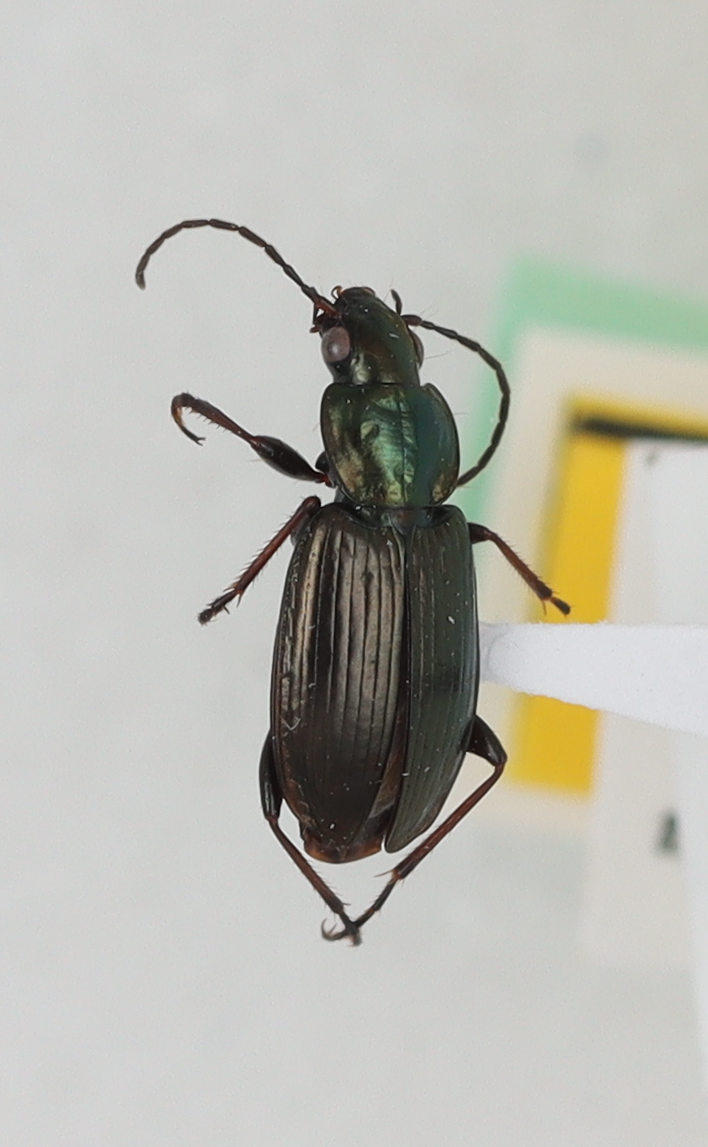
Scientific name: Agonum muelleri
Plot: 8
Trap: S
Collected: 20191009